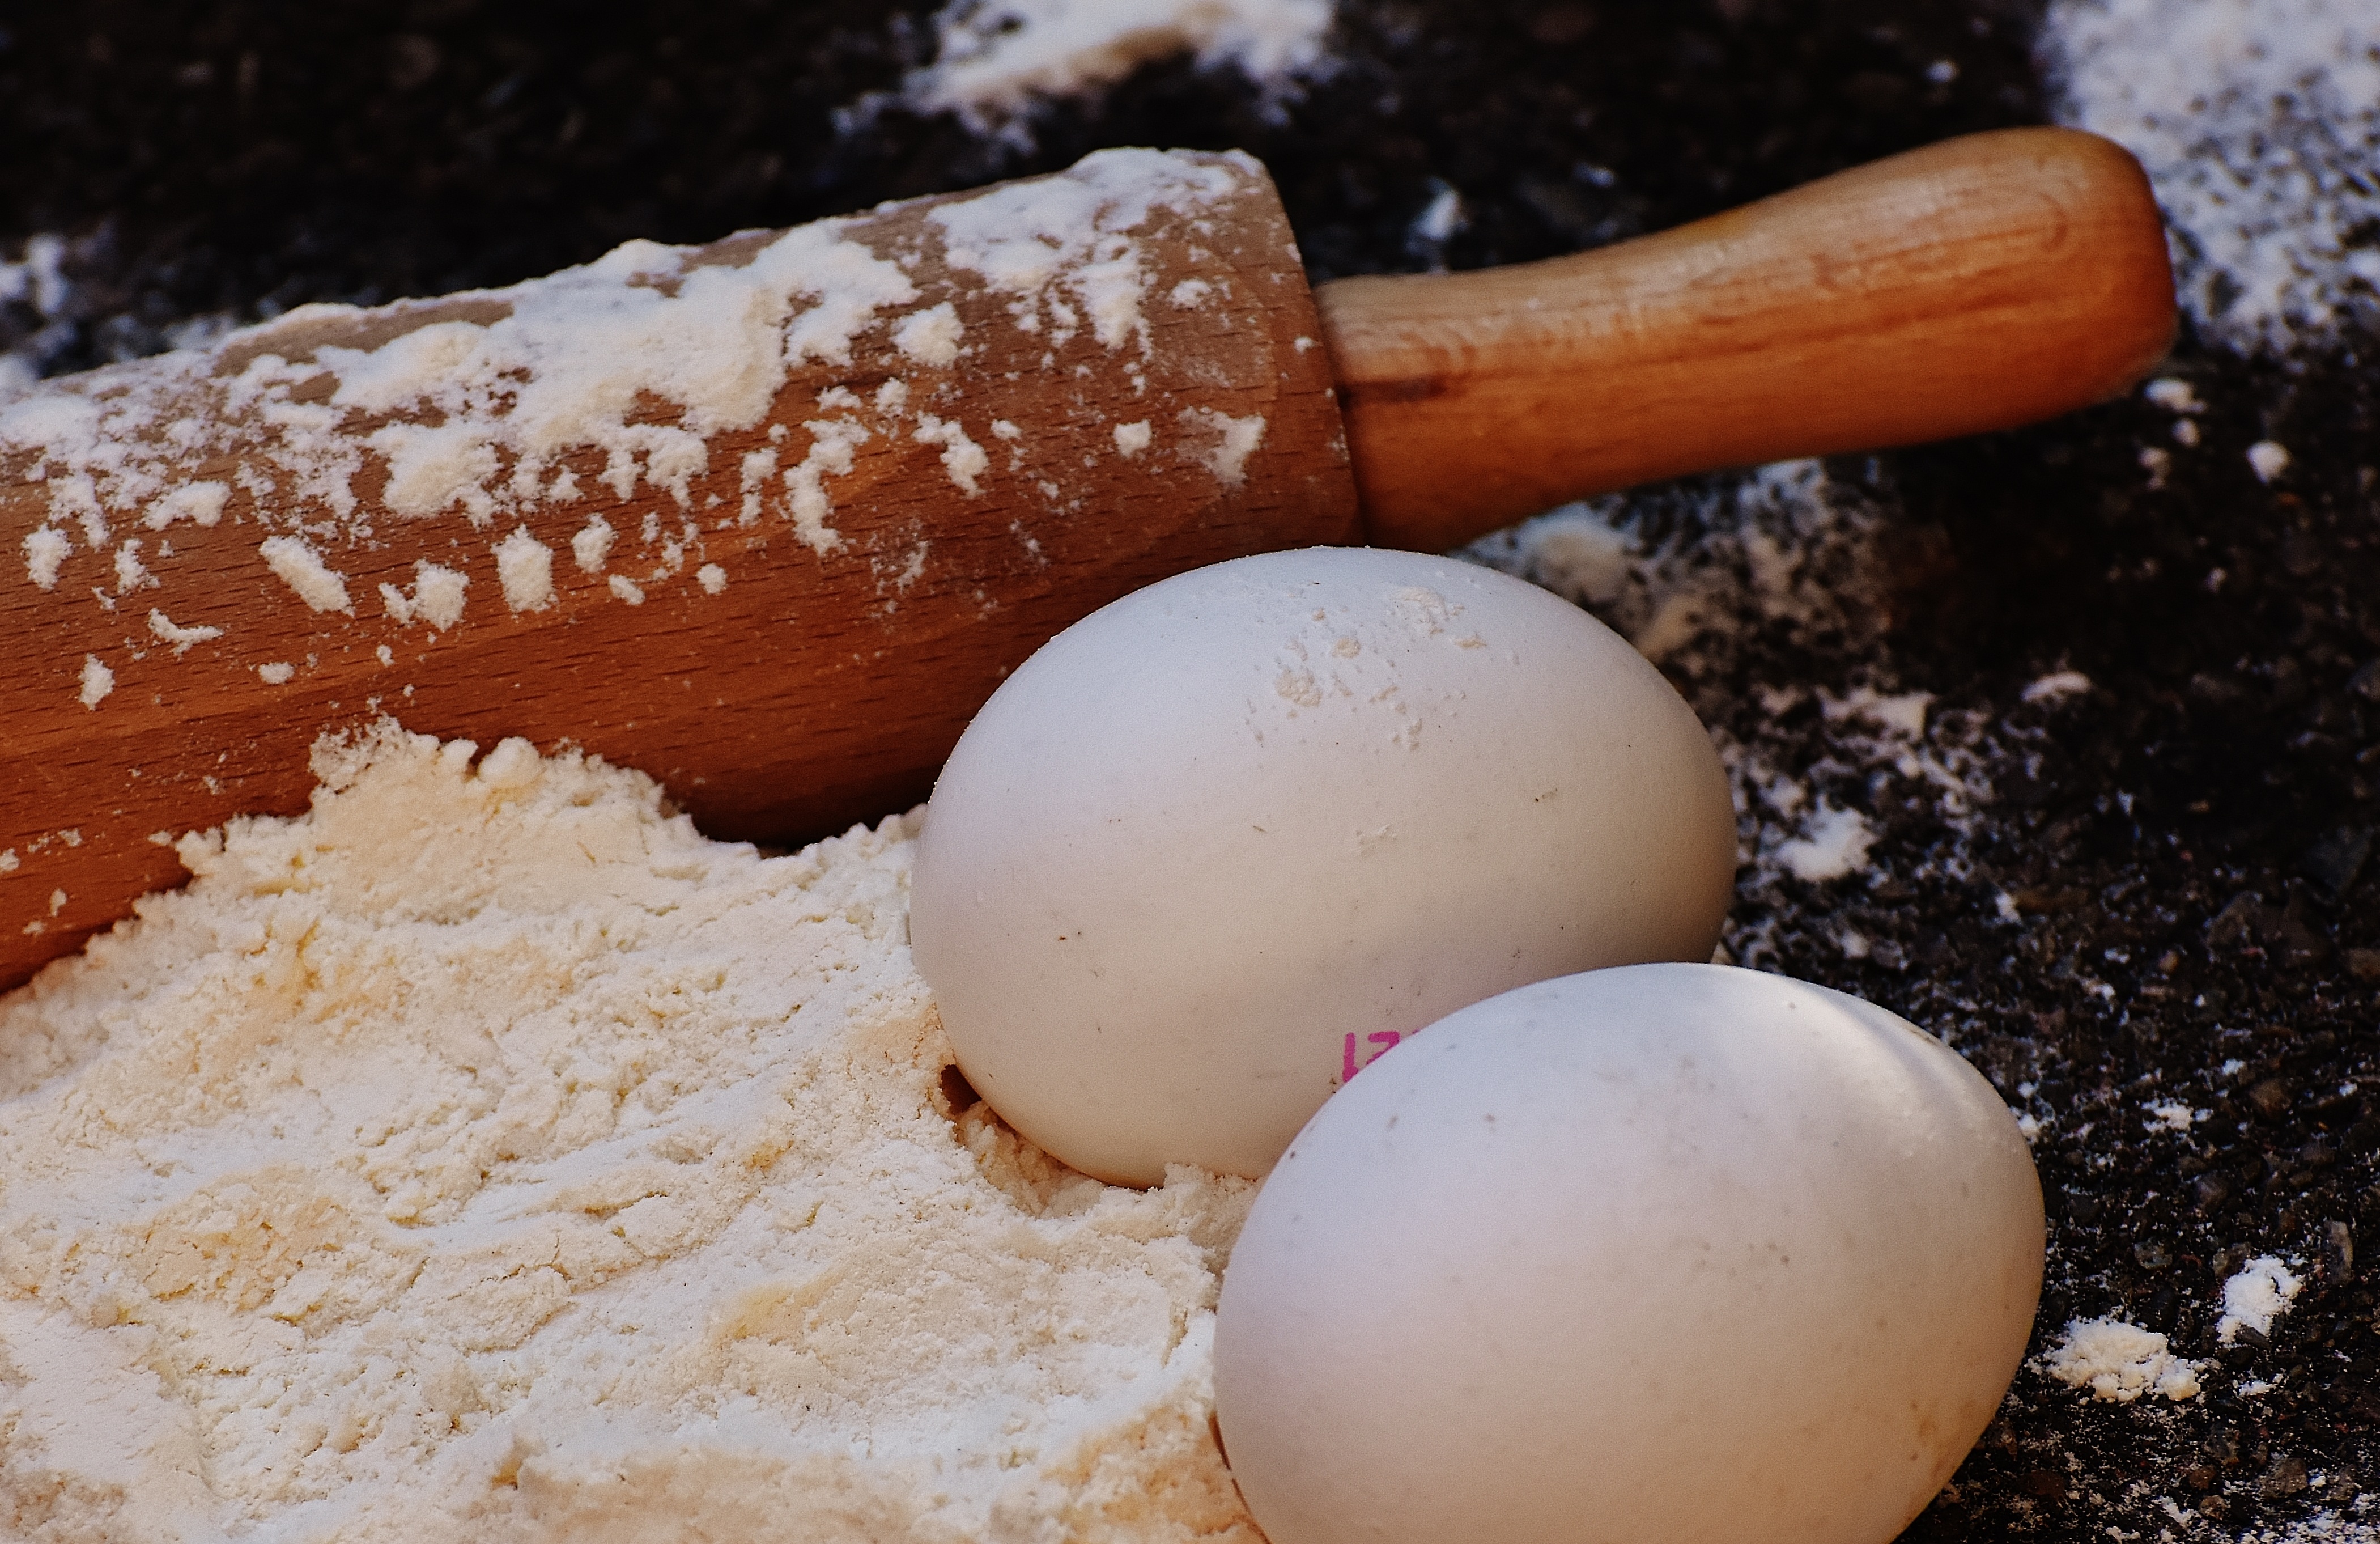
food, baking, preparation, dough, egg, rolling pin, bake, prepare, ingredients, flour, flavor, roll out